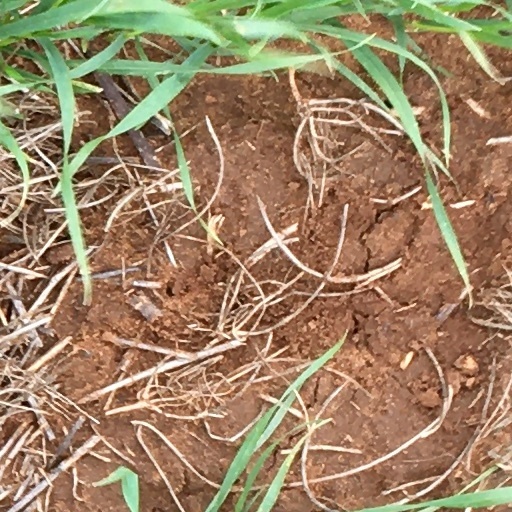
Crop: wheat